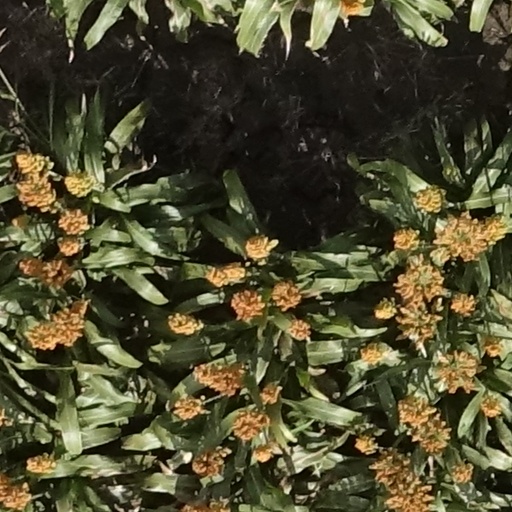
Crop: sorghum